Phil Cunningham (folk musician)

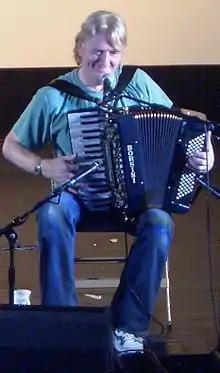
Cunningham in Campbeltown, Scotland, 2005

Philip Martin Cunningham, MBE (born 27 January 1960 in Edinburgh, Scotland) is a Scottish folk musician and composer. He is best known for playing the accordion with Silly Wizard, as well as in other bands and in duets with his brother, Johnny. When they played together, they would egg each other on to play faster and faster, and try, light-heartedly, to trip each other up.